Chimborazo

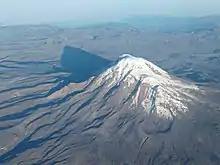
Aerial view of Chimborazo's glacier-covered summits casting a shadow over the Gran Arenal, the alpine desert to Chimborazo's west.

The top of Chimborazo is completely covered by glaciers, with some northeastern glacier arms flowing down to 4,600 m. Its glacier is the source of water for the population of the Bolivar and Chimborazo provinces of Ecuador. Chimborazo glacier's ice mass has decreased over the past decades, which is thought to be in large part due to climate change, as well as ash cover from recent volcanic activity at Tungurahua, and the El Niño phenomenon.